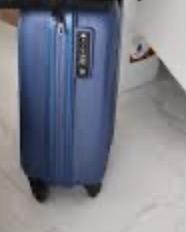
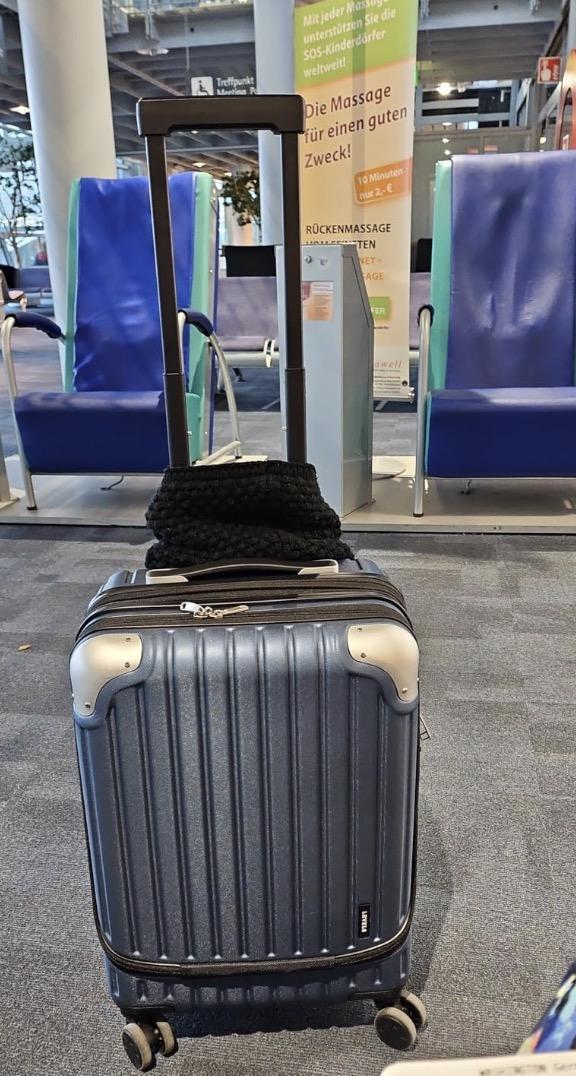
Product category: items_tea
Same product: no